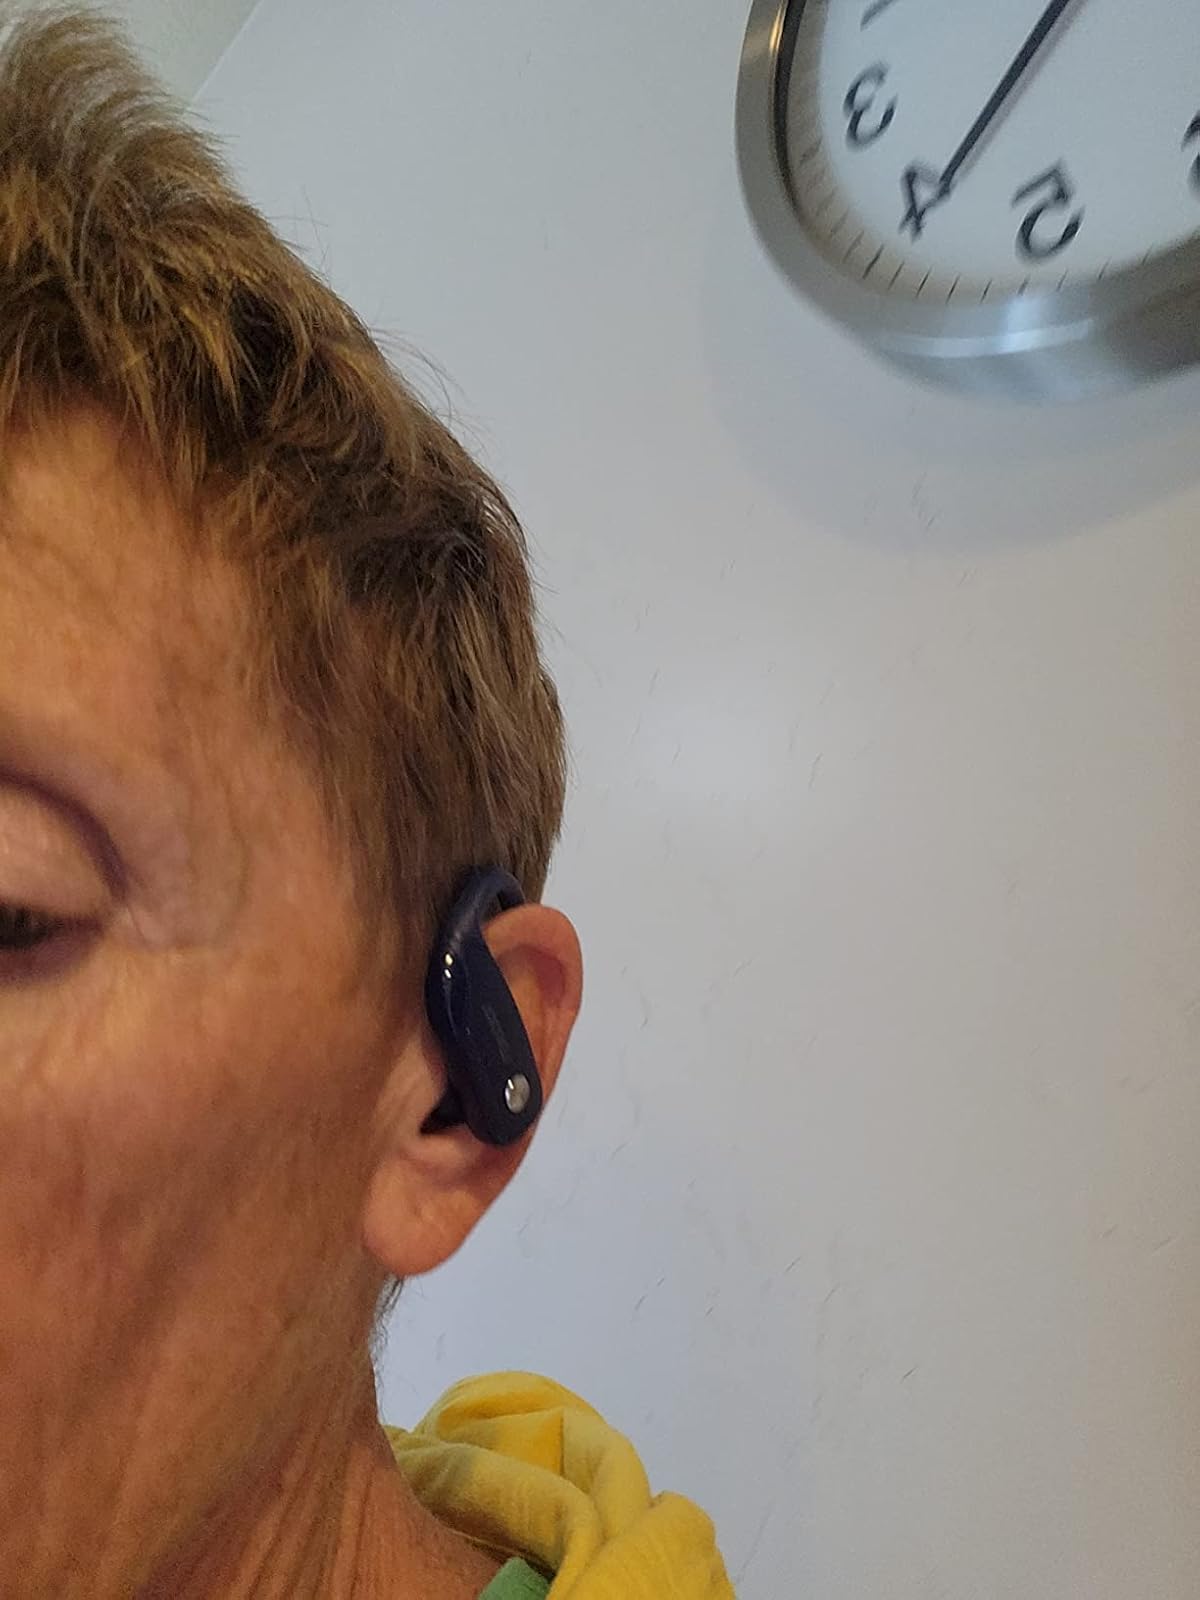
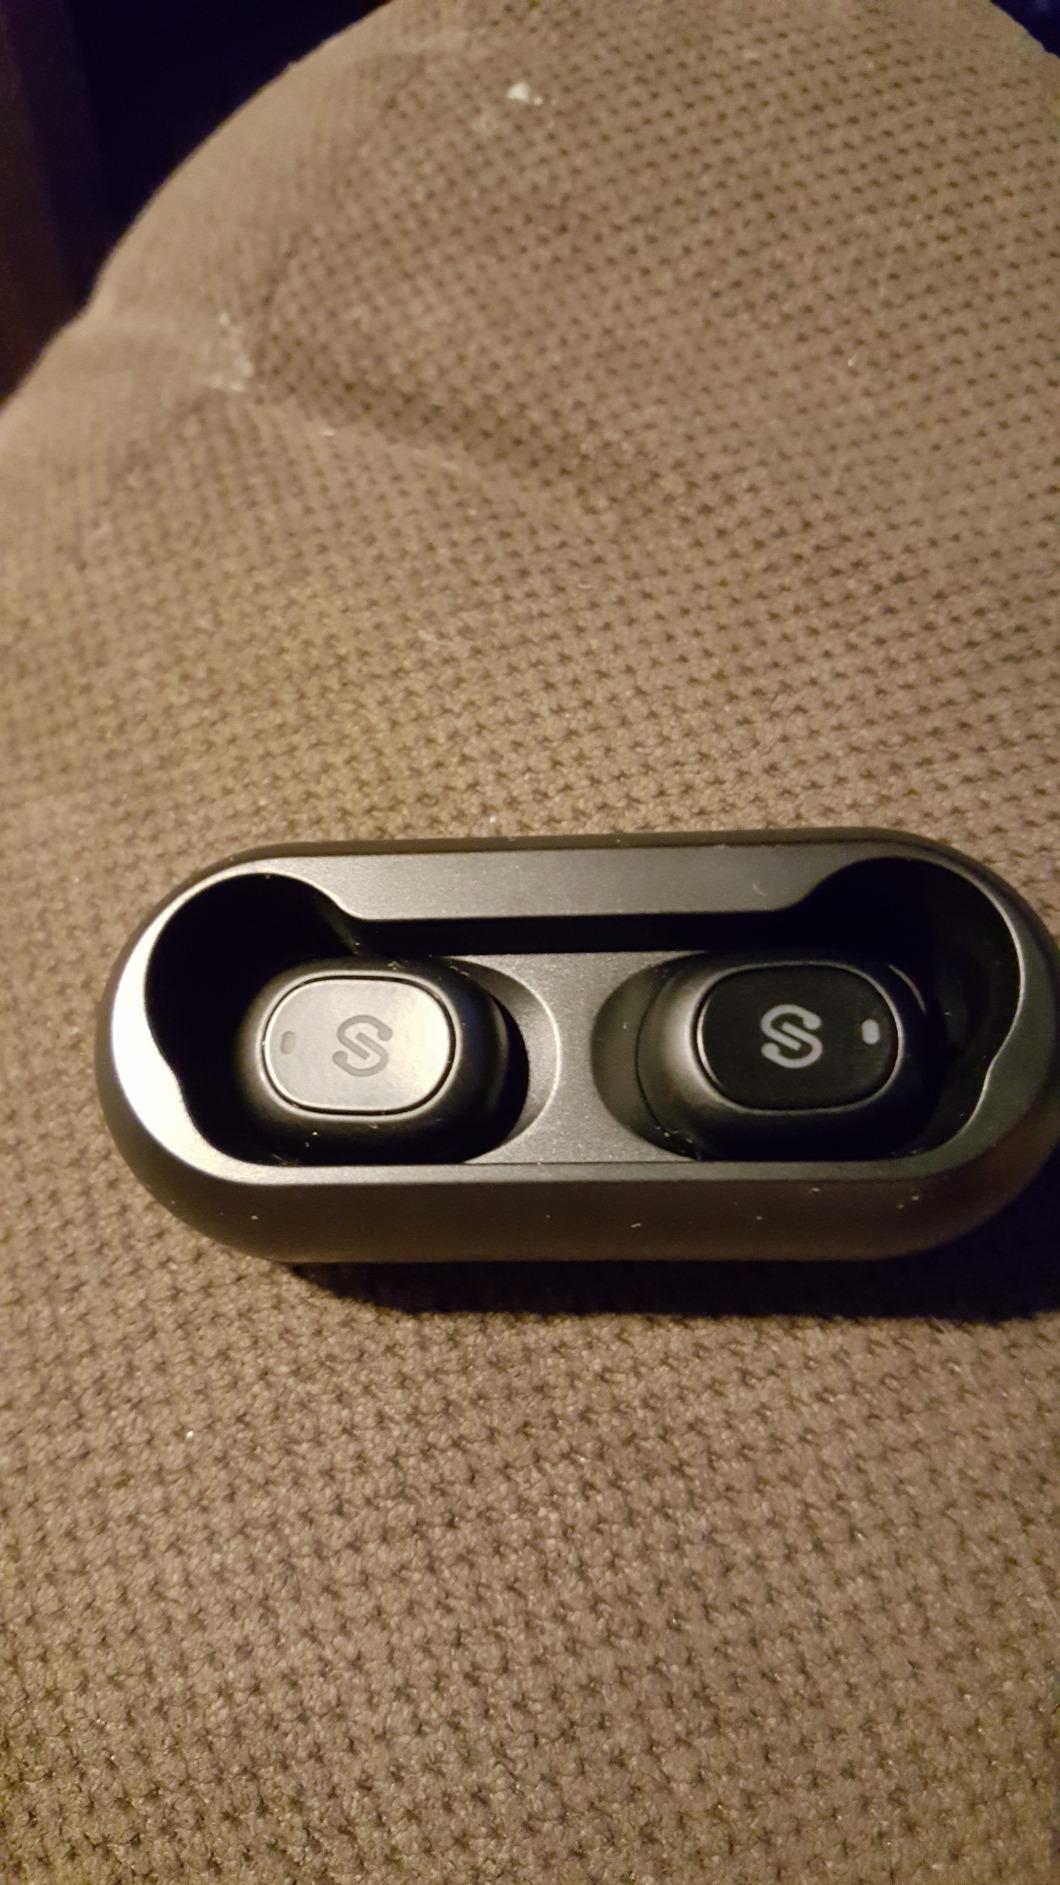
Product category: earbuds
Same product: no